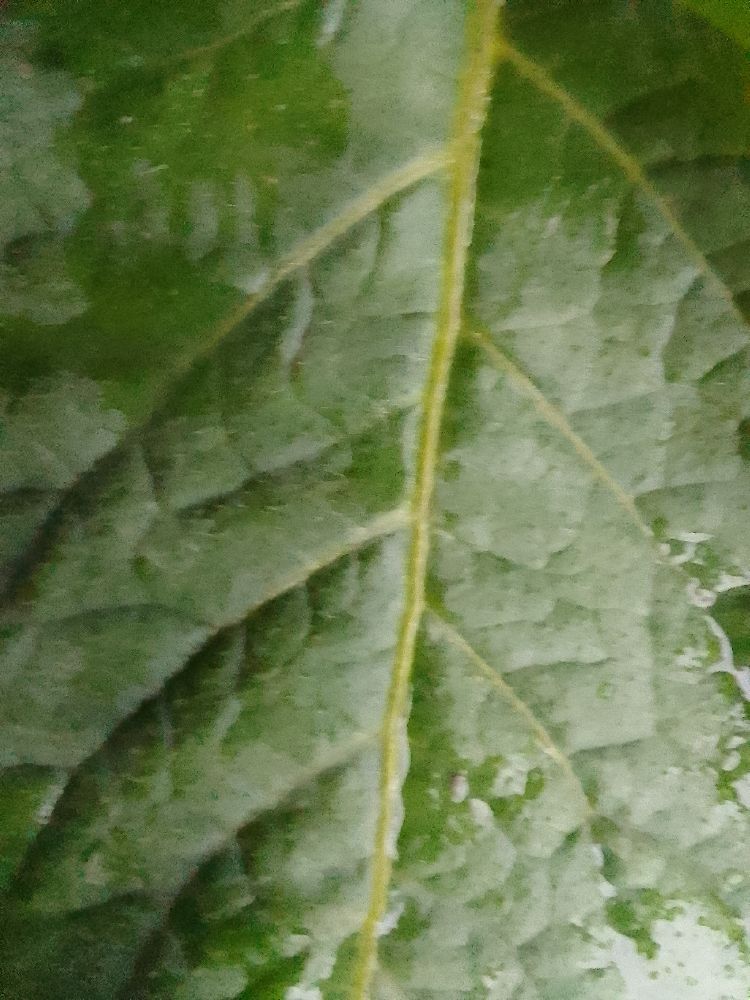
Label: Healthy